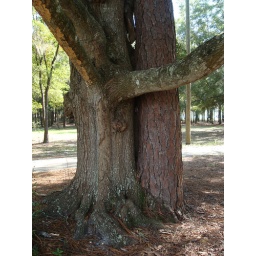
I love these two tree. The oak growing around the pine, male and female in a frozen lover's embrace.